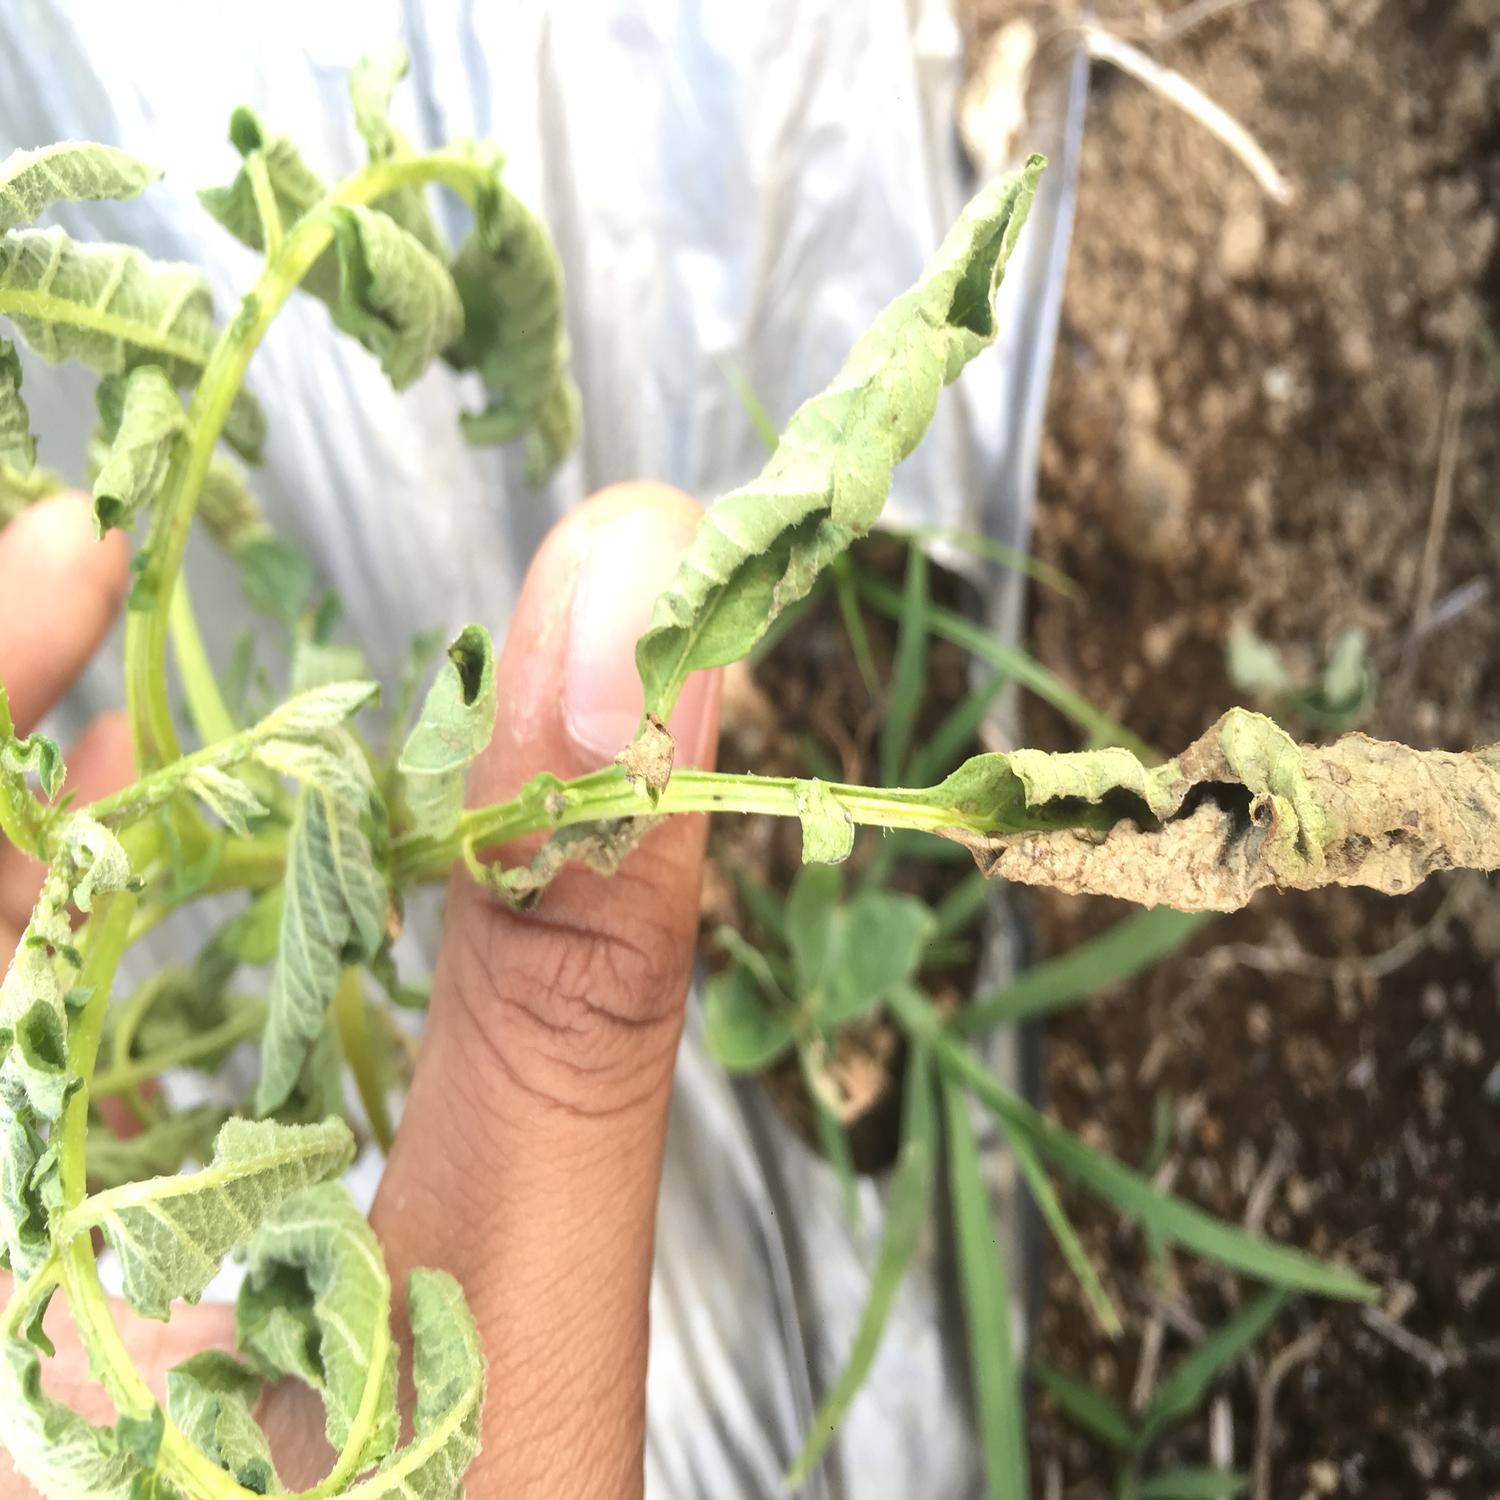
Label: Bacteria